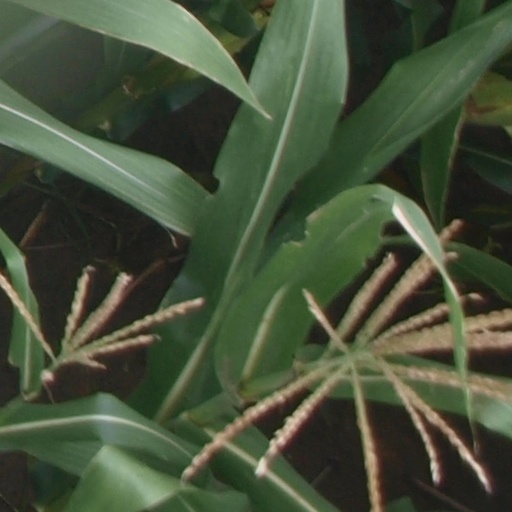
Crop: maize; corn